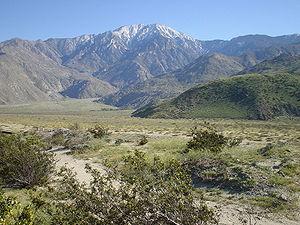
Le monument national des Santa Rosa and San Jacinto Mountains est un monument national américain désigné comme tel le 24 octobre 2000 par le président des États-Unis Bill Clinton. Il protège une partie du comté de Riverside, en Californie, le nord des Peninsular Ranges.
Cette liste recense les monuments nationaux américains.